Swami Keshwanand

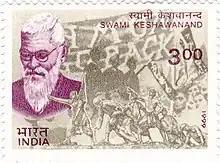
Keshwanand on a 1999 stamp of India

Swami Keshwanand (12 March 1883 – 13 September 1972) was an Indian freedom fighter and social reformer.